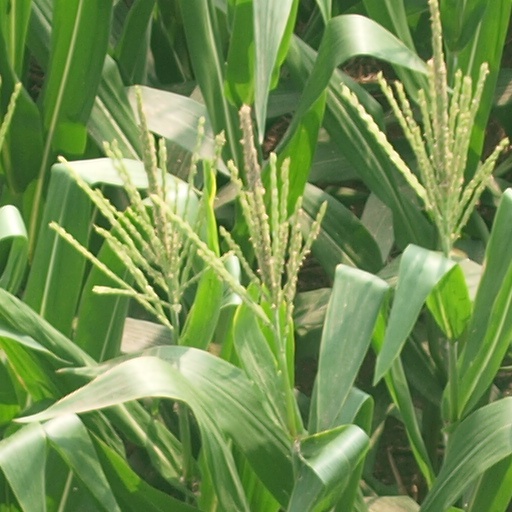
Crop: maize; corn